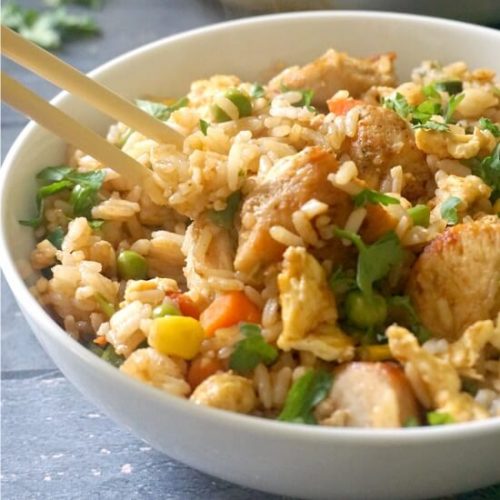
Dish: fried_rice